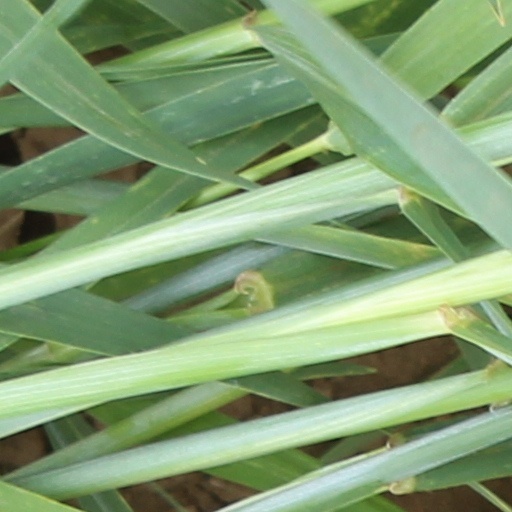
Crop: wheat